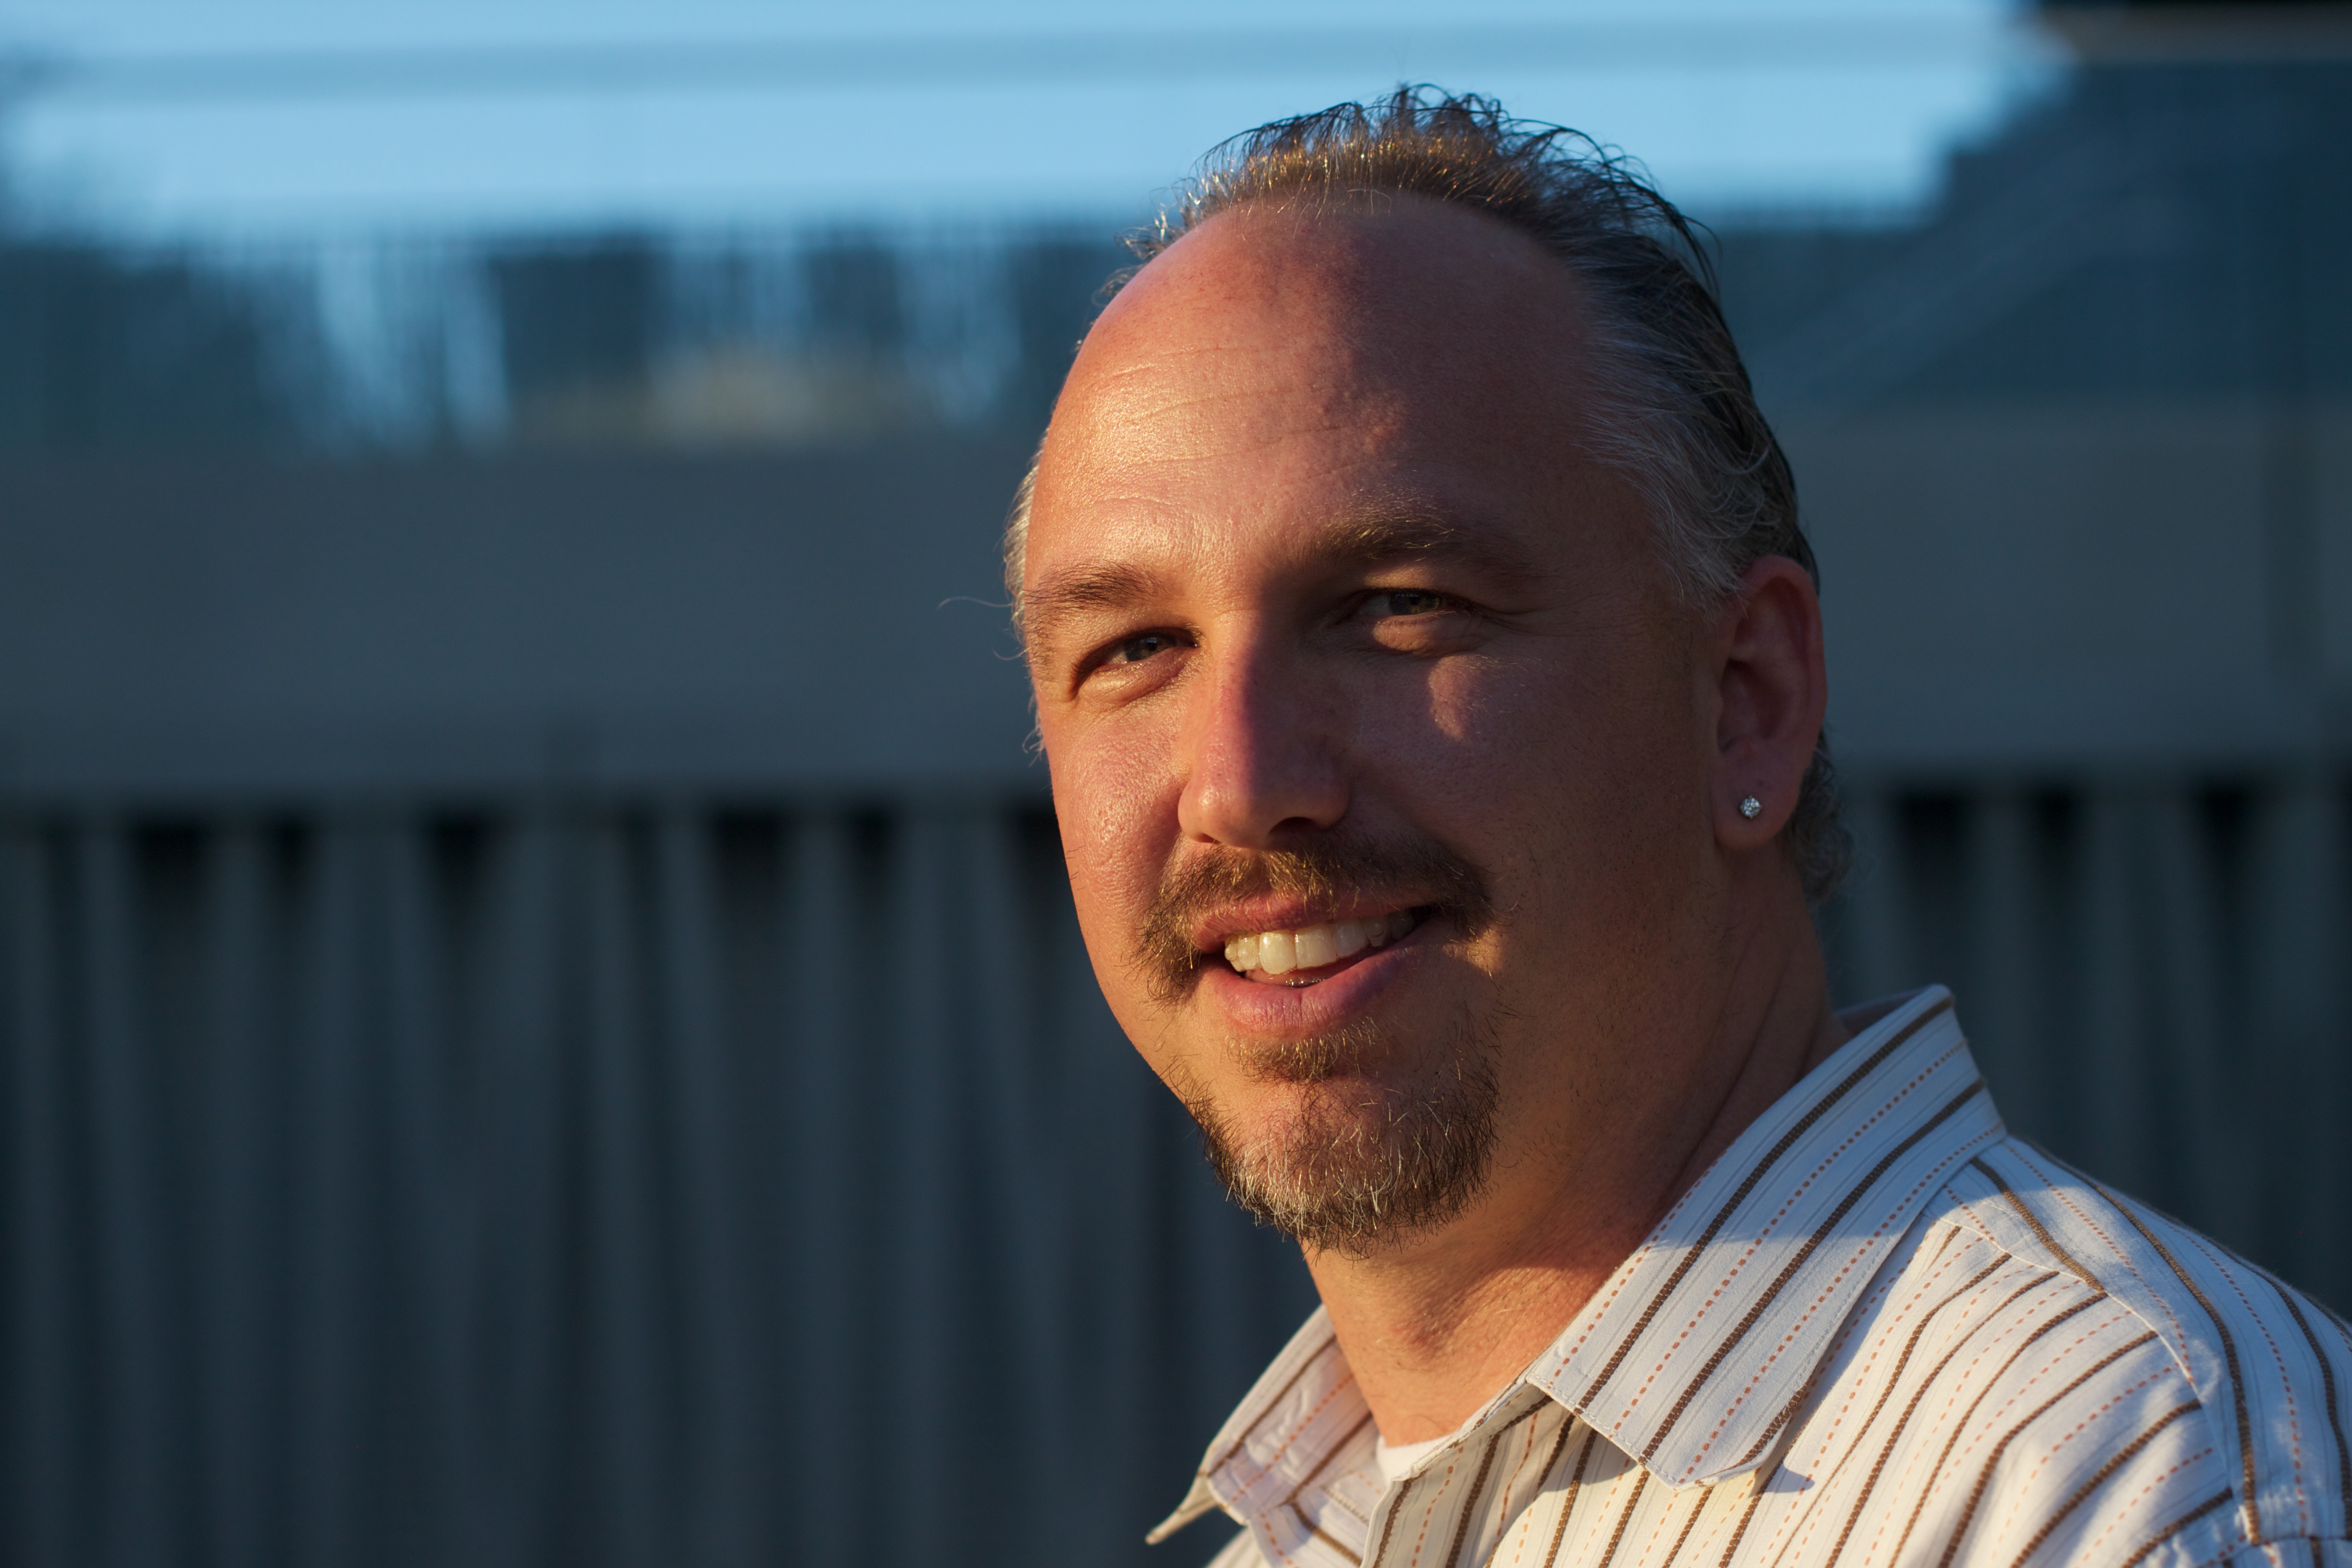
man, person, people, male, portrait, sitting, blue